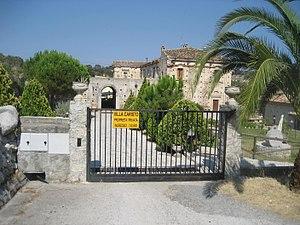
Stignano est une commune italienne de la province de Reggio de Calabre dans la région Calabre en Italie.